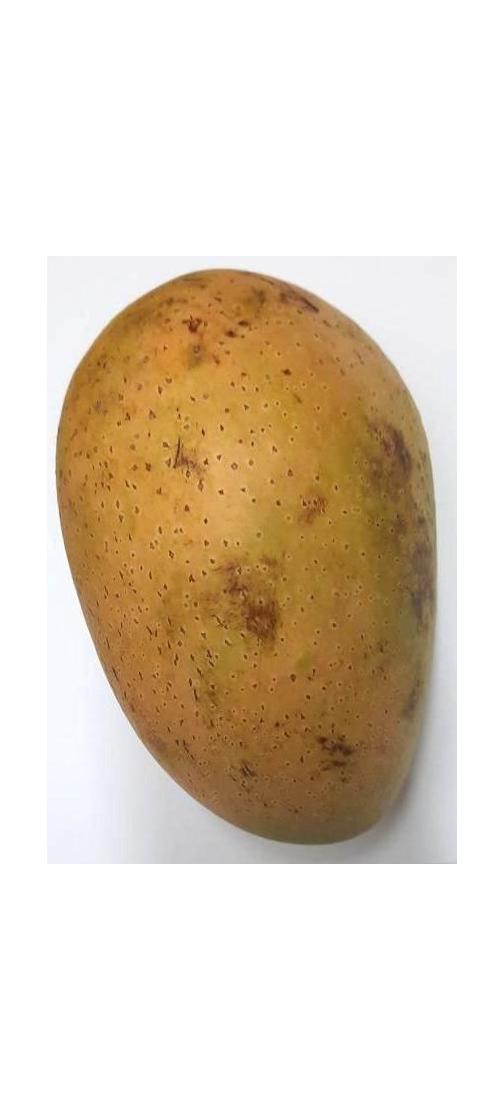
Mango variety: Ashshina Classic